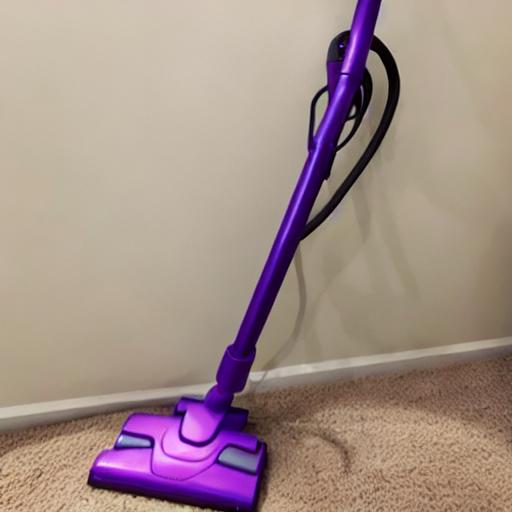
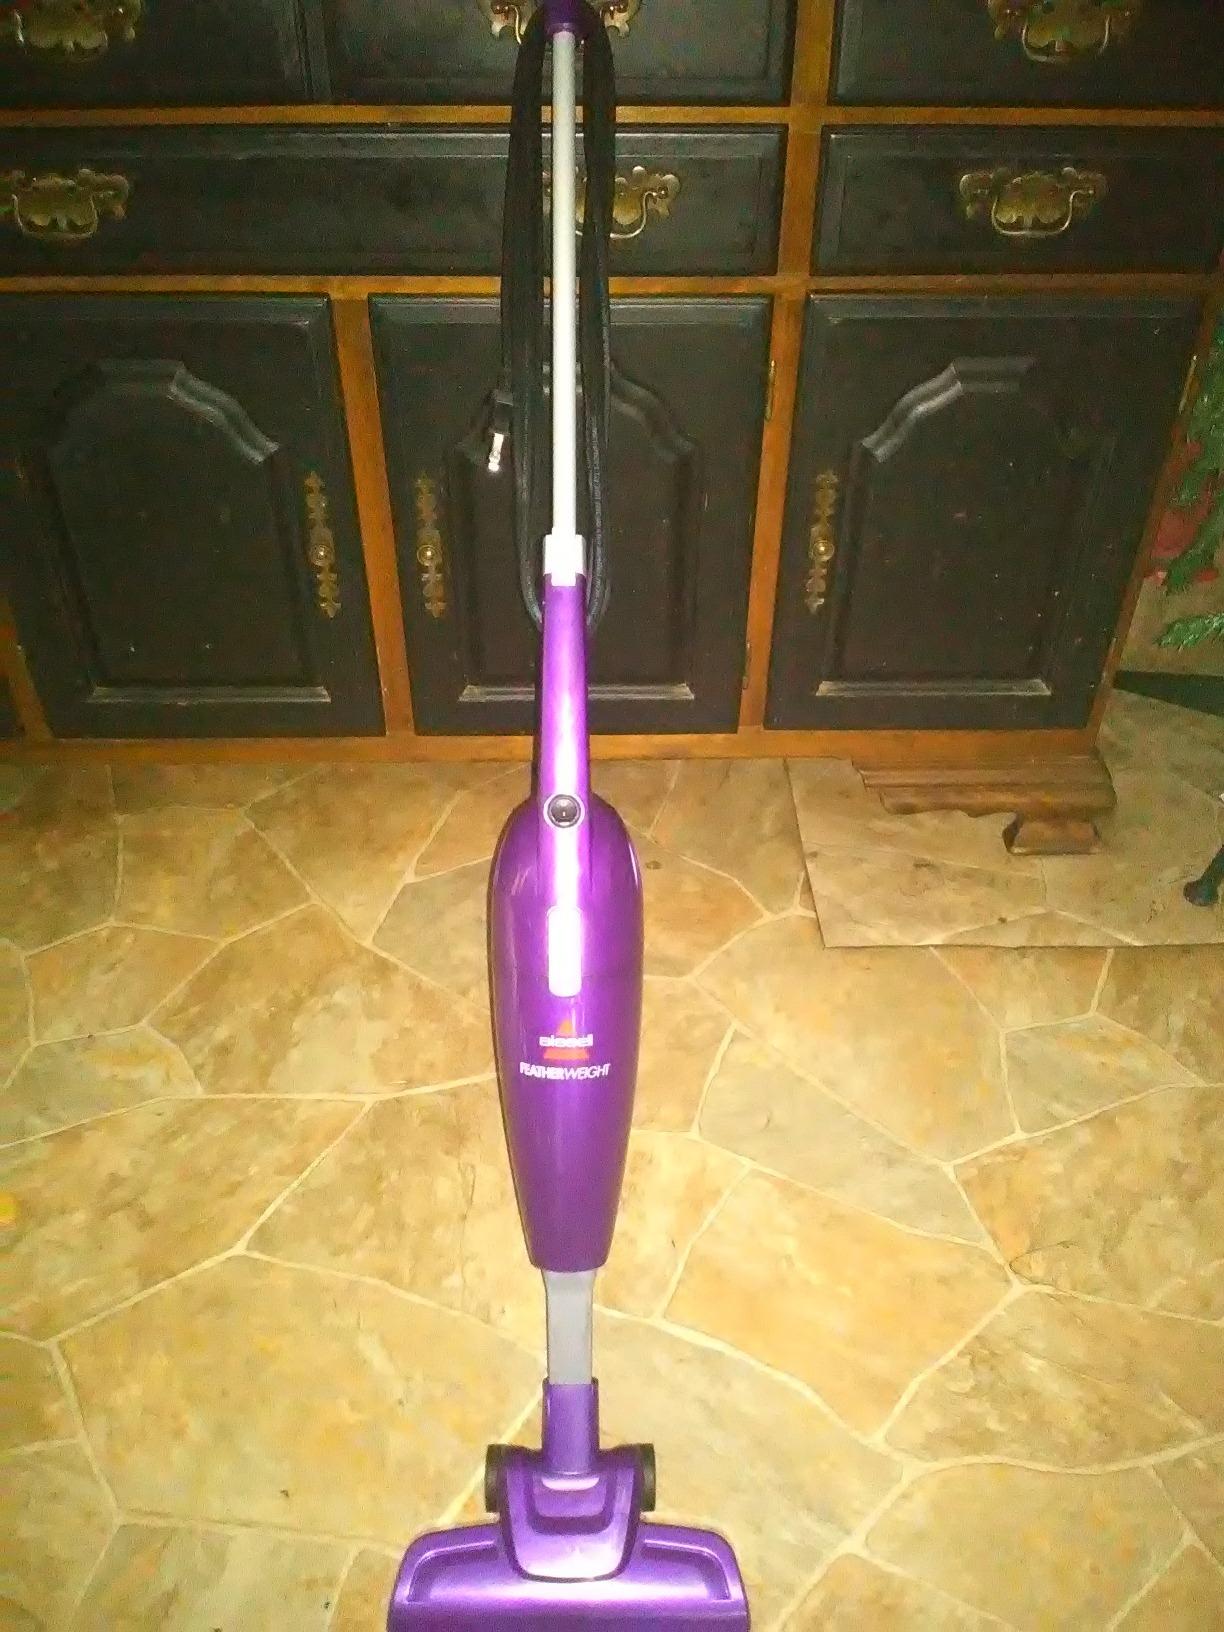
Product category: items_vacuum
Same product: no